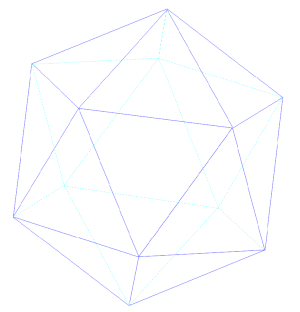
Animation d'artiste de la troncature de l'icosaèdre formant un ballon de football. On voit comment la troncature de tous les sommets forme des pentagones. Cette troncature rognant aussi les triangle équilatéraux, il se forme des hexagones.
L'icosaèdre tronqué est un solide d'Archimède. Il comprend 12 faces pentagonales régulières, 20 faces hexagonales régulières, 60 sommets et 90 arêtes.